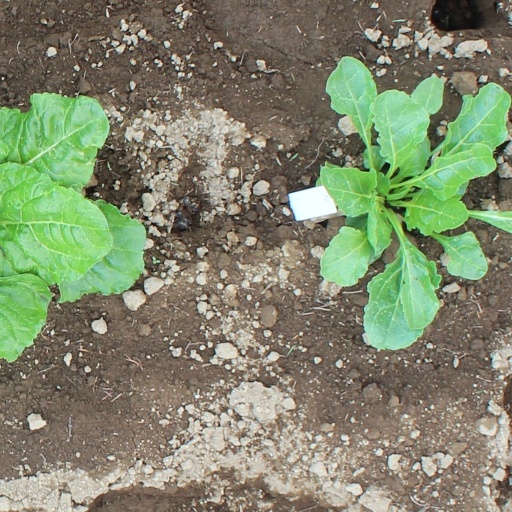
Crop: sugar beet